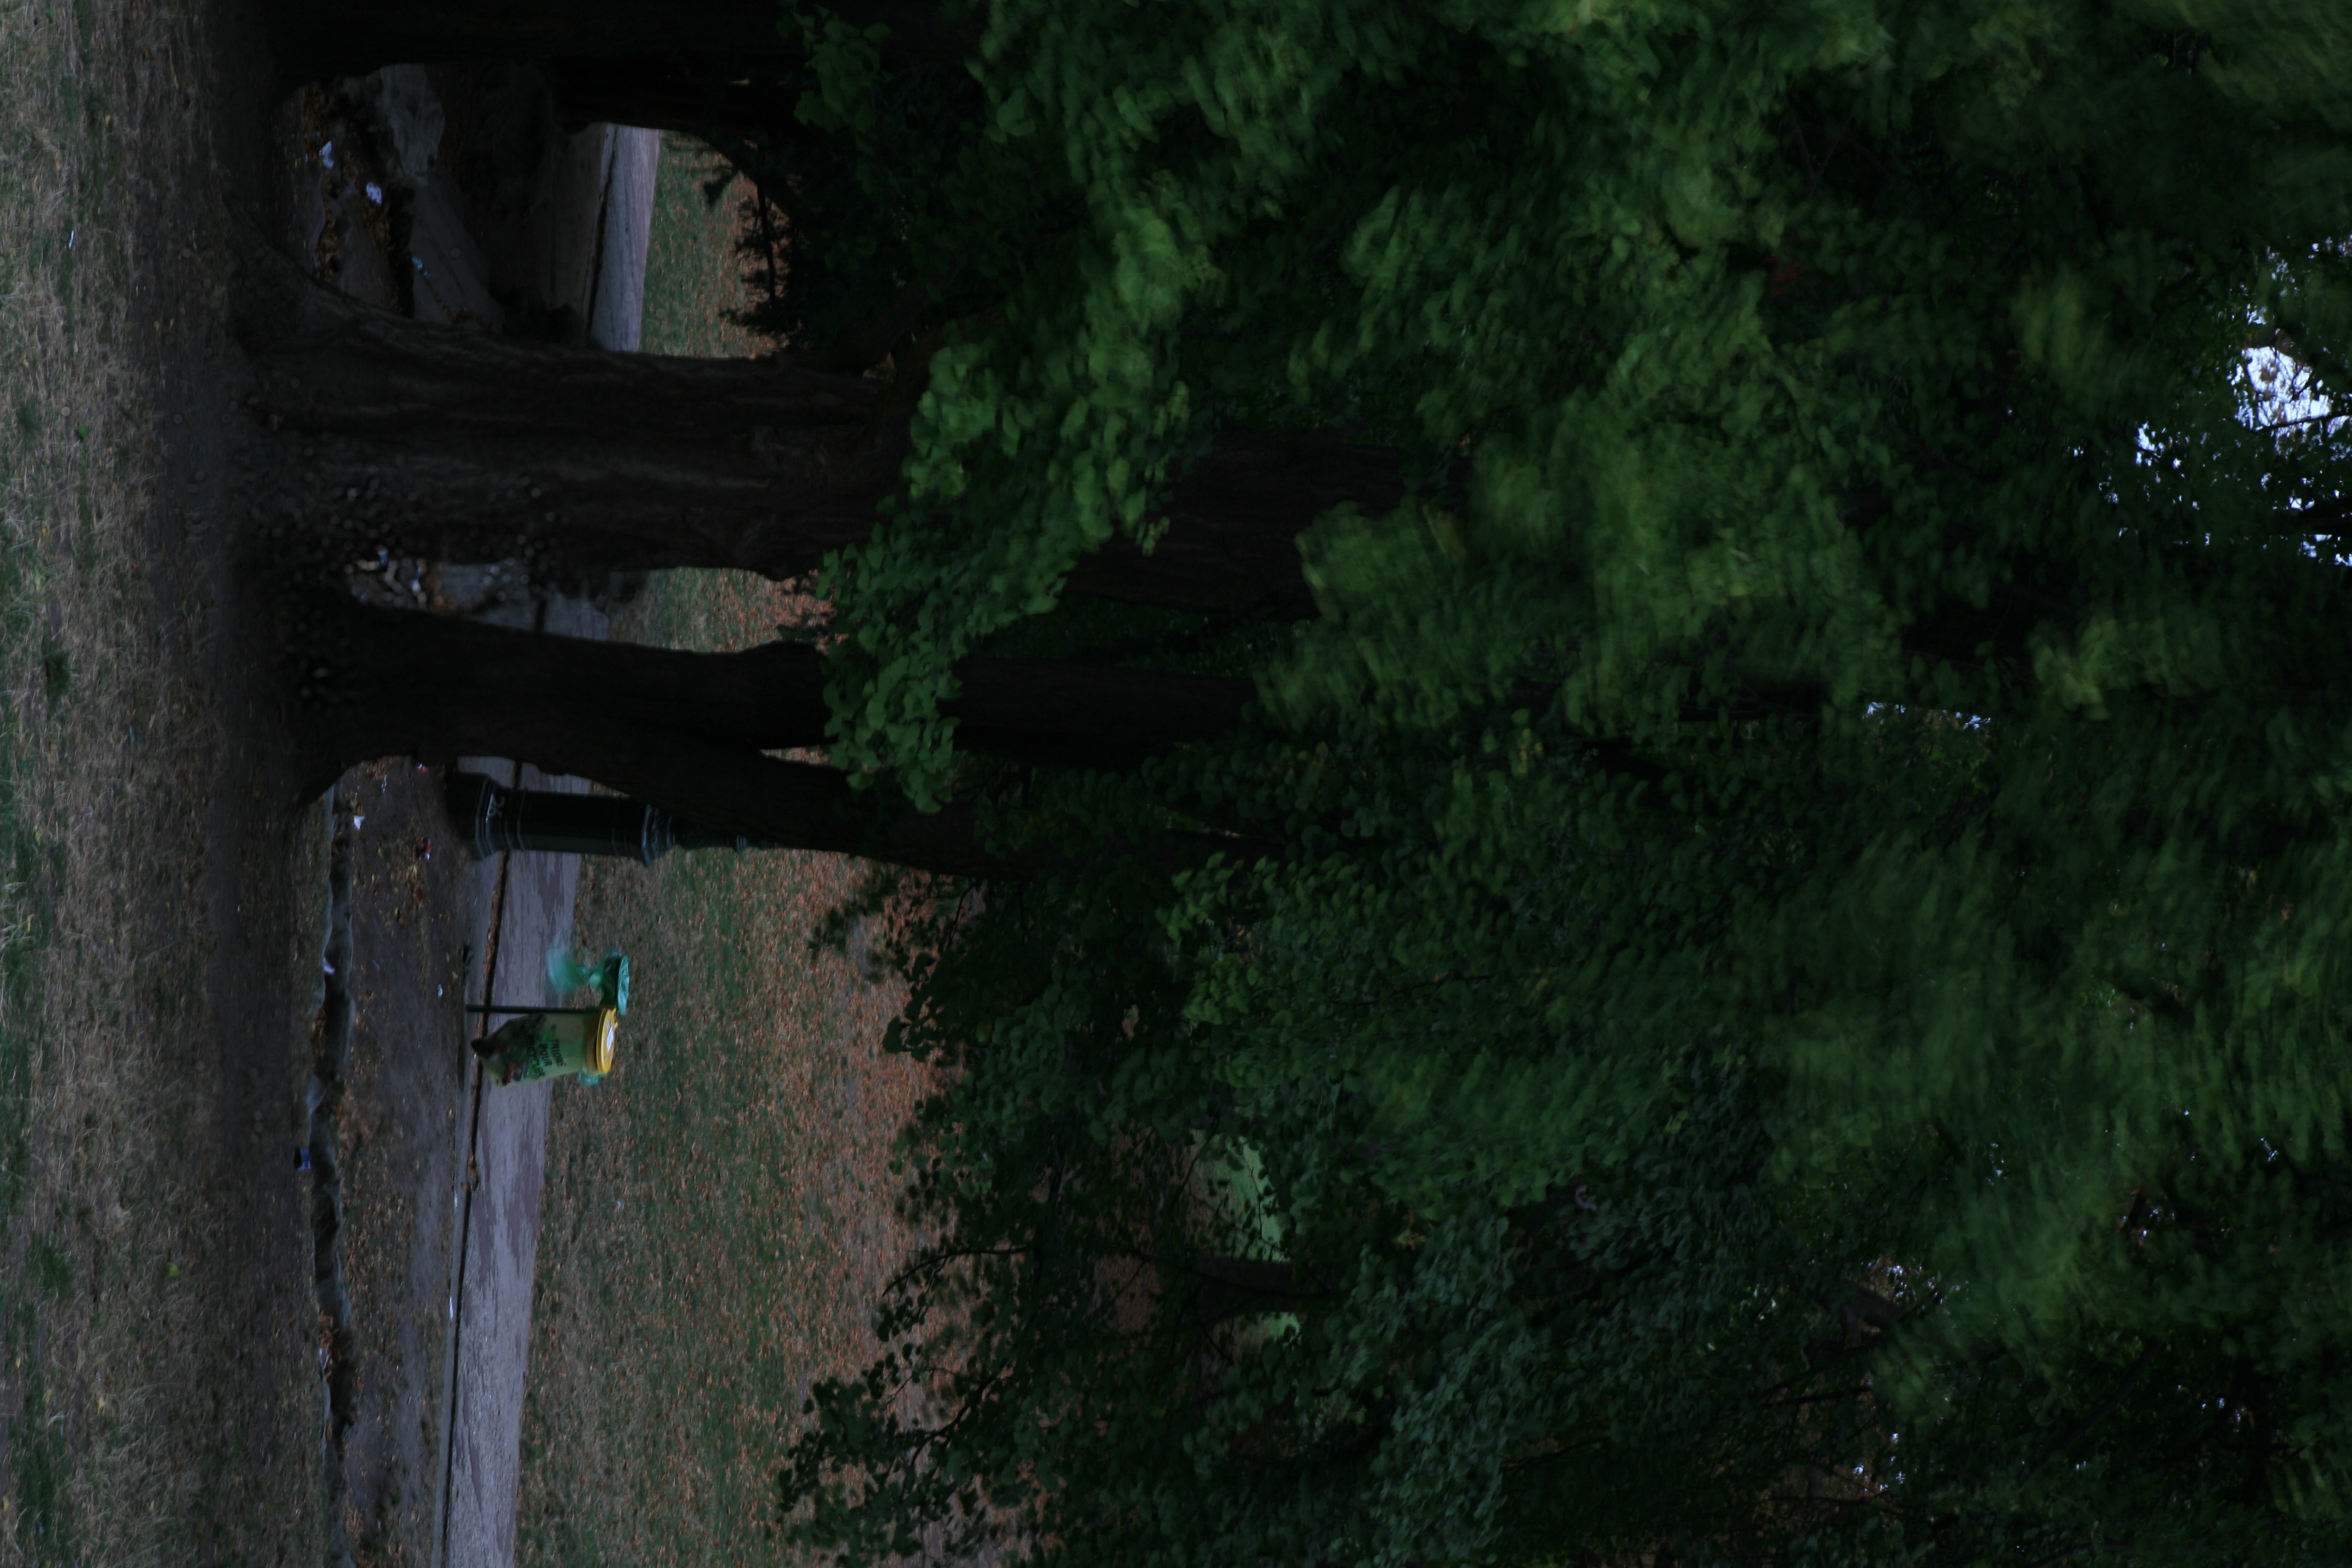
tree, nature, forest, grass, plant, sunlight, leaf, flower, paris, france, green, autumn, park, darkness, botany, garden, art, parc, arbol, arbre, installation, woodland, parque, baum, parco, screenshot, parigi, nuitblanche, parijs, whitenight, pary, butteschaumont, parcdesbutteschaumont, rural area, woody plant